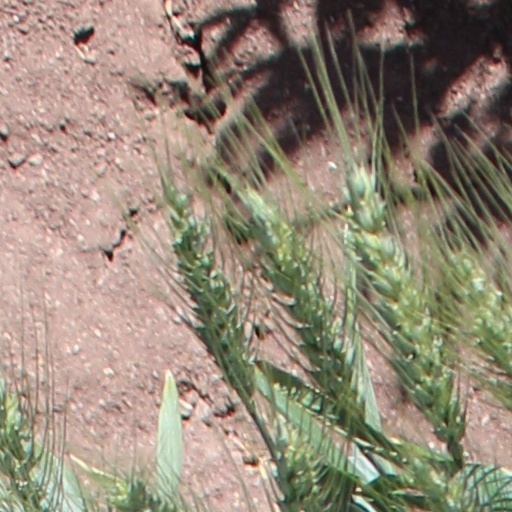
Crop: wheat